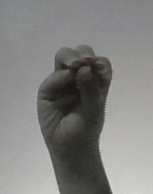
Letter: ha